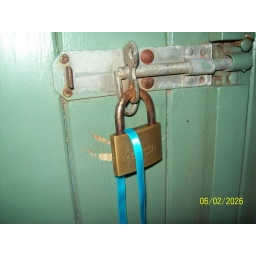
Lock to boat house in Laugharne